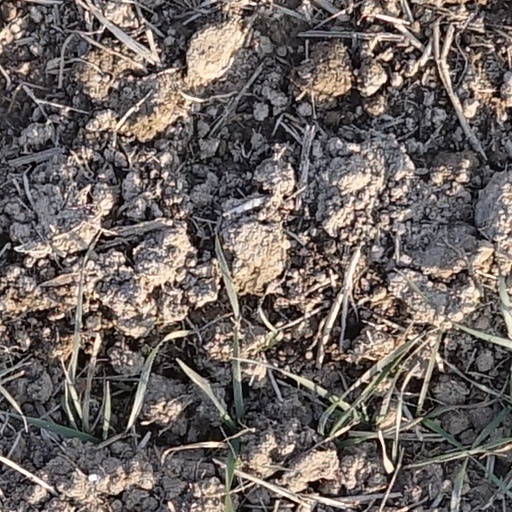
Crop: wheat